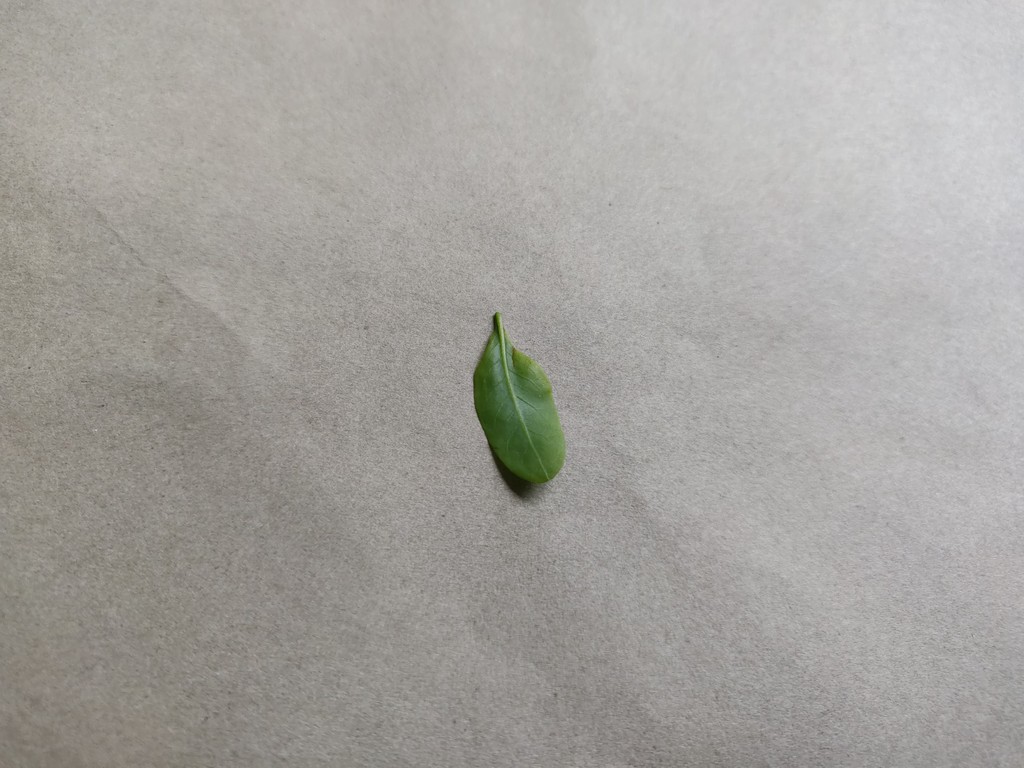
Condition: Healthy
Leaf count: single
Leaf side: back